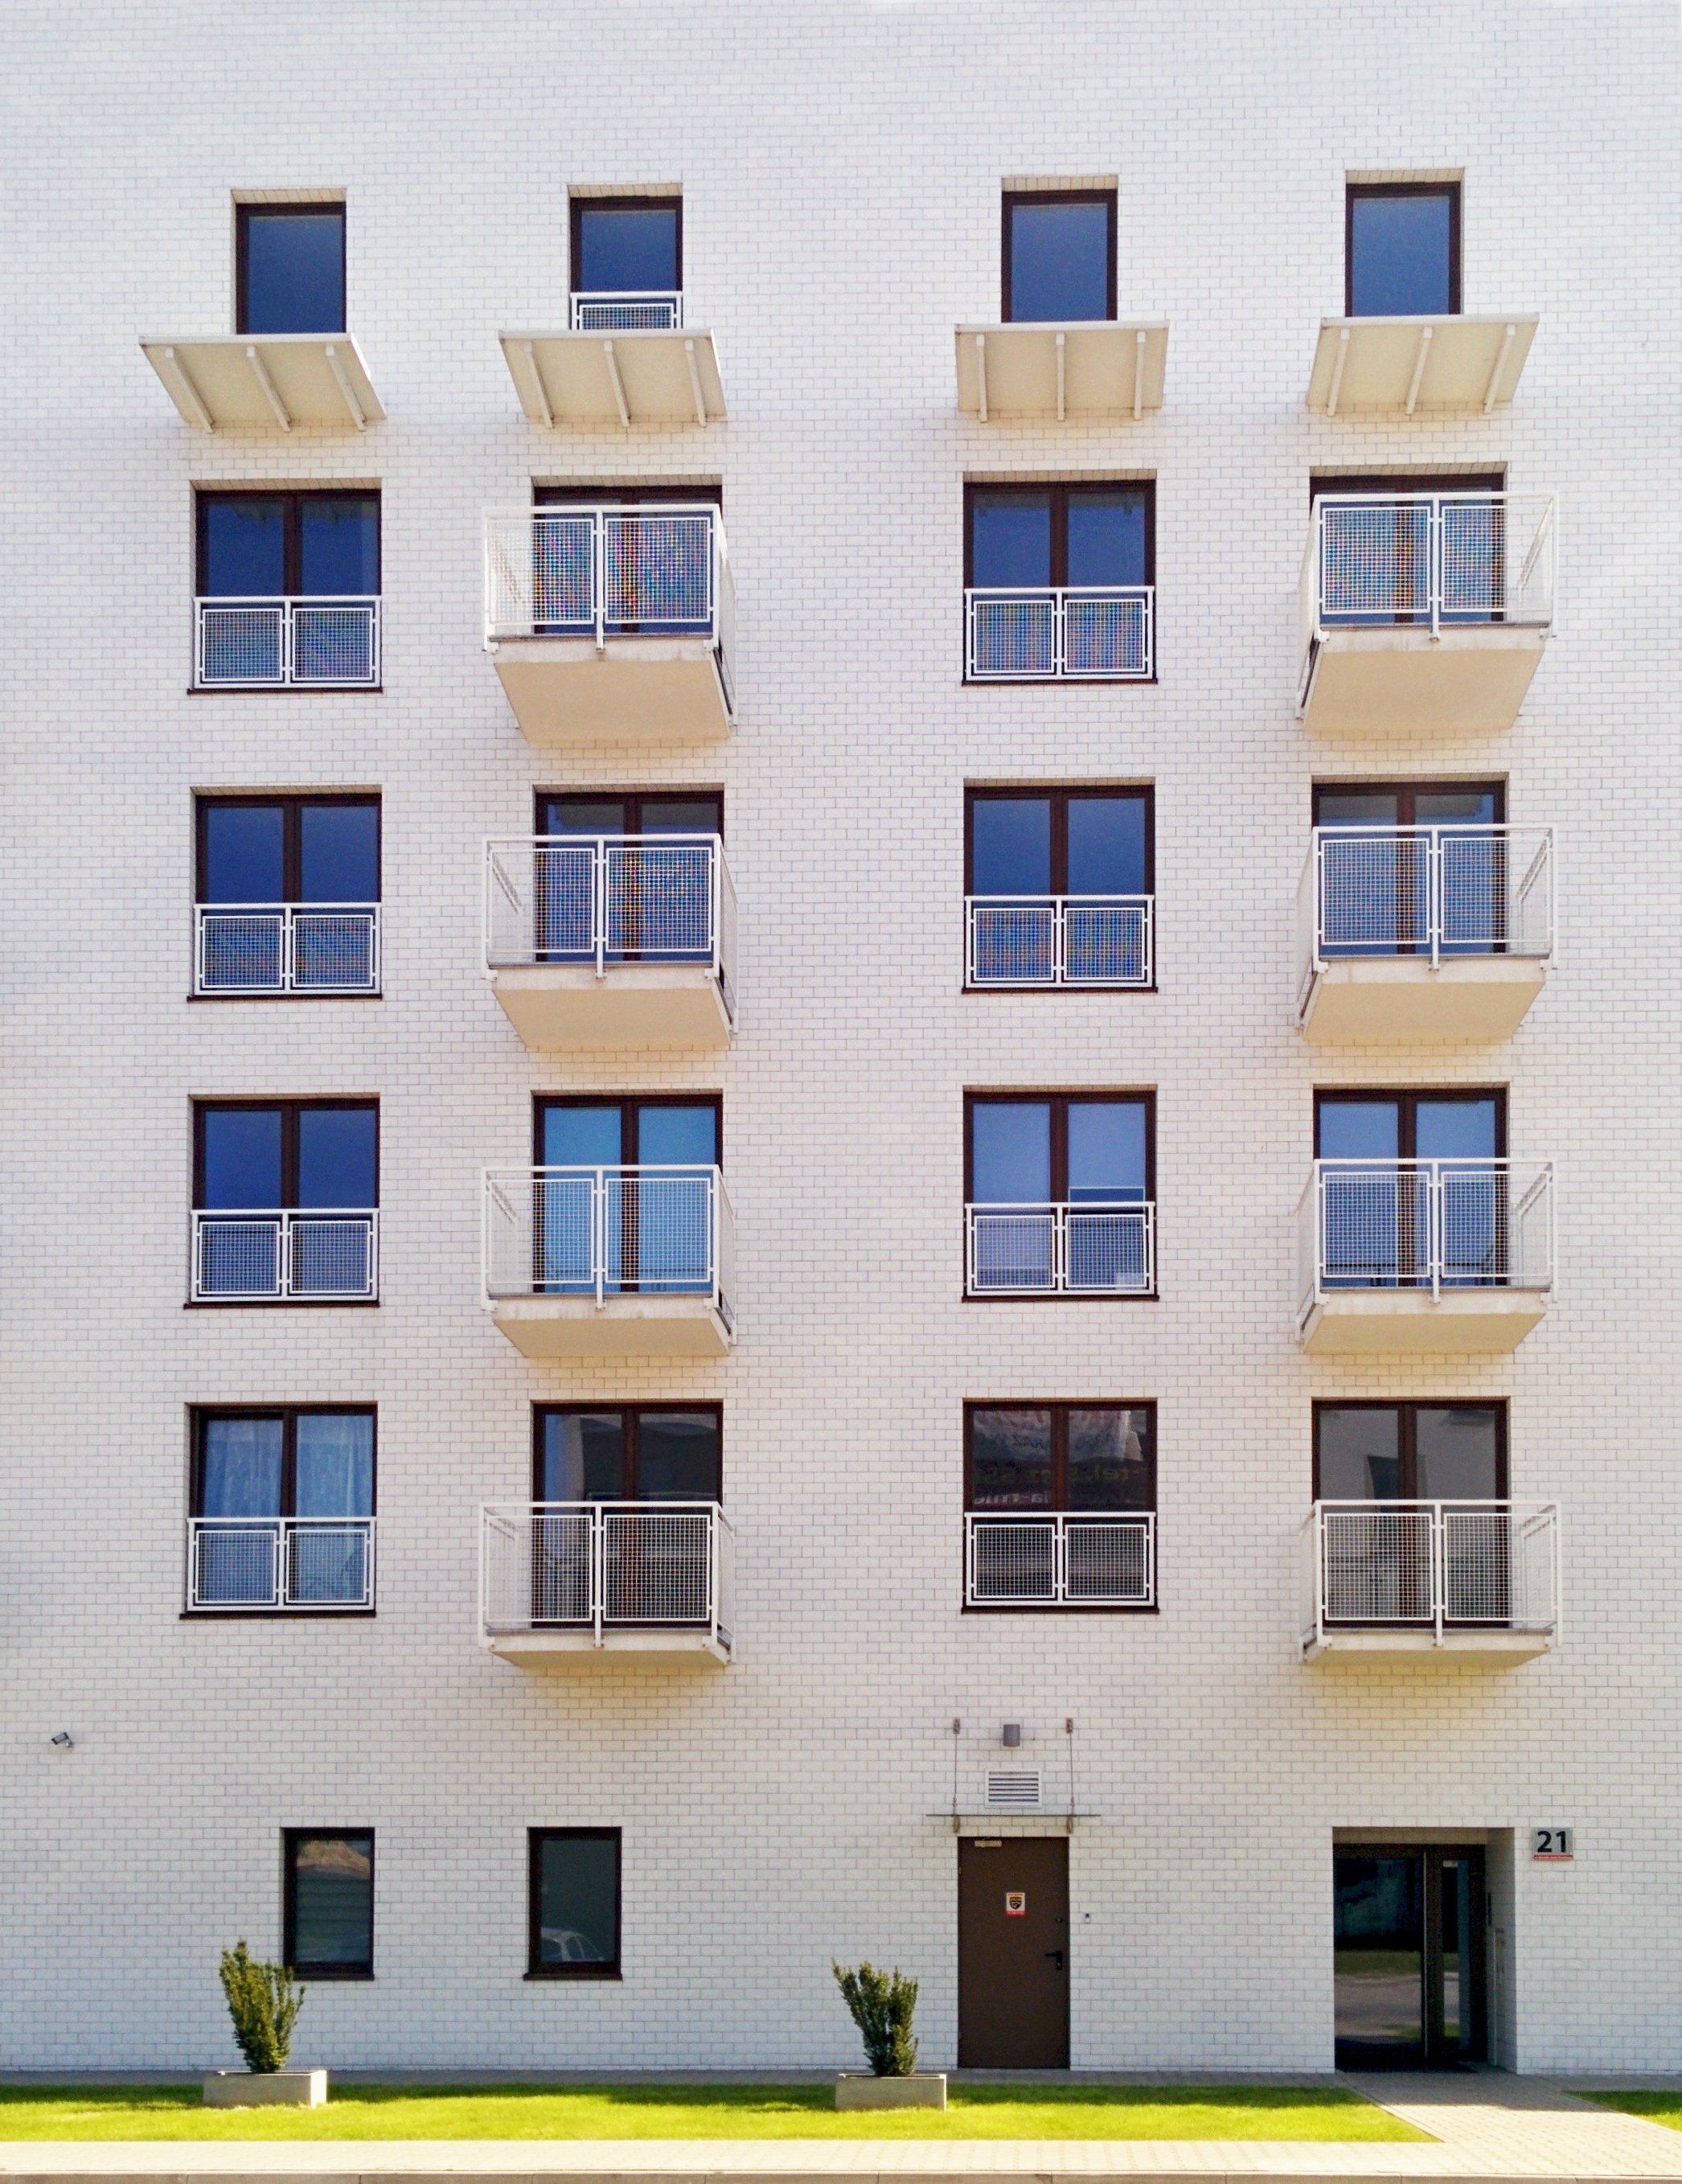
outdoor, architecture, structure, street, house, window, building, city, urban, neighborhood, construction, facade, residence, property, industry, business, residential, lifestyle, apartment, tower block, housing, activity, living, district, flat, estate, commercial building, accommodation, condominium, block of flats, building blocks, residential area